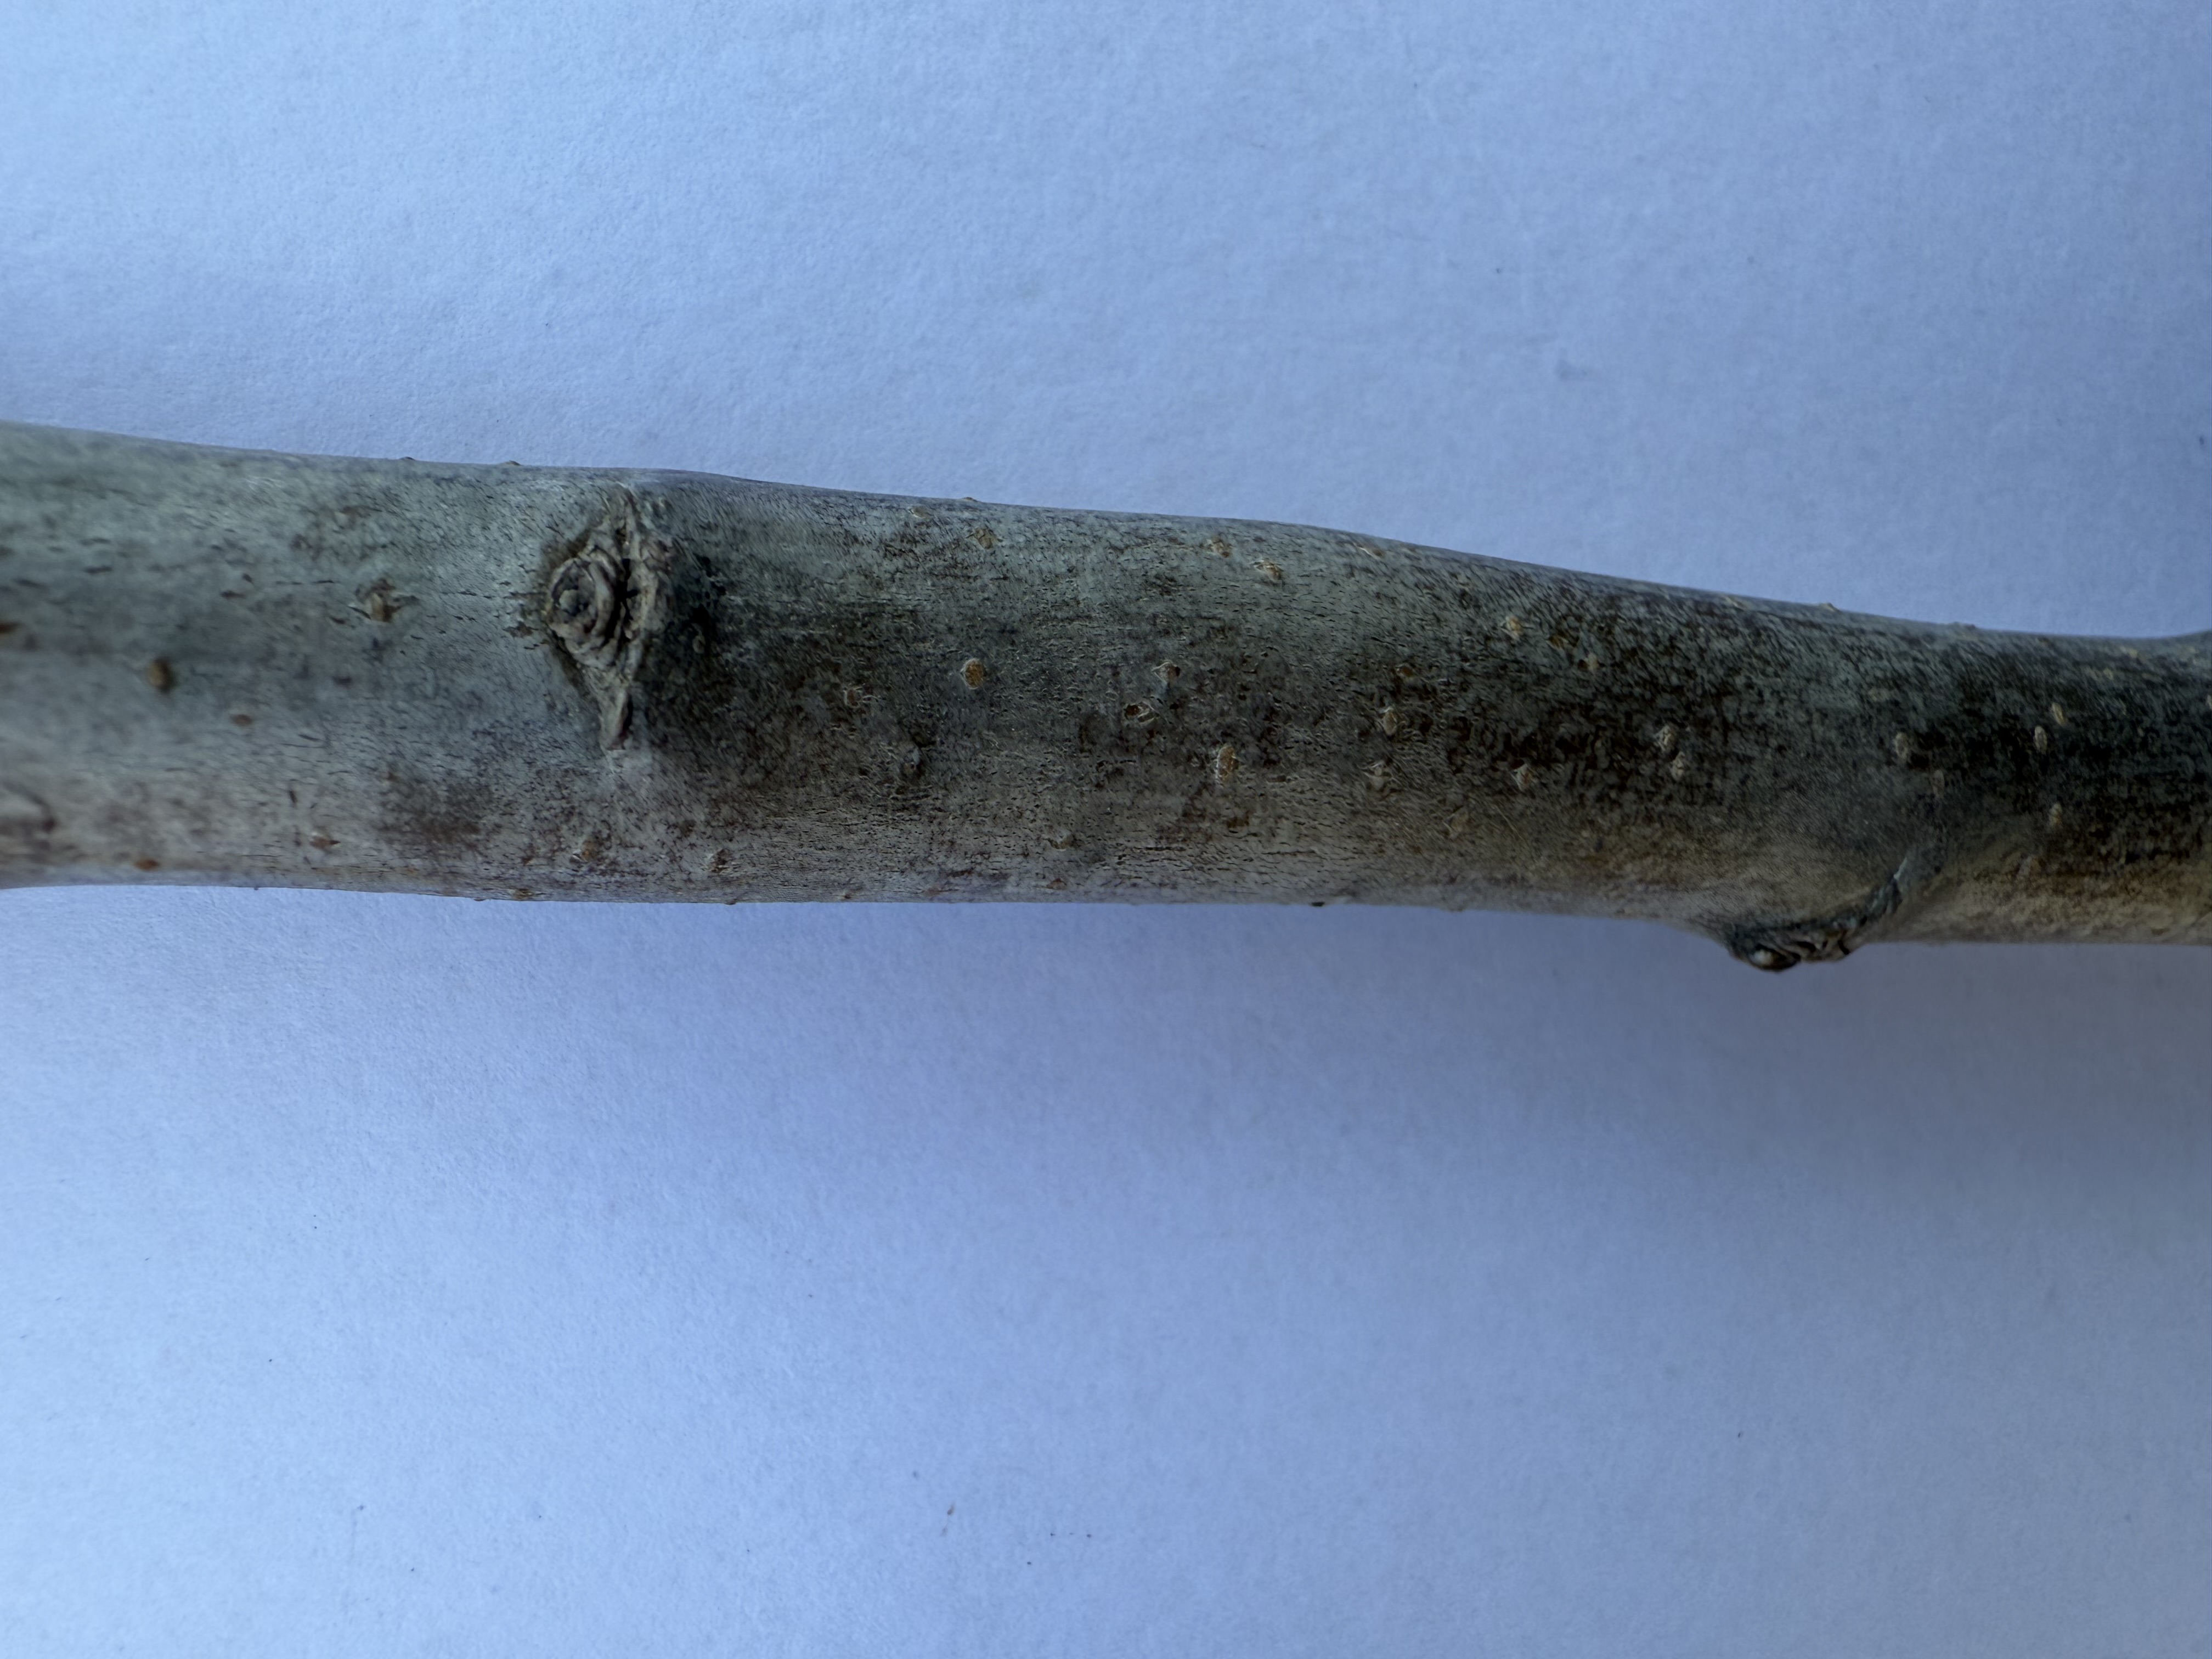
Variety: Granny Smith Apple